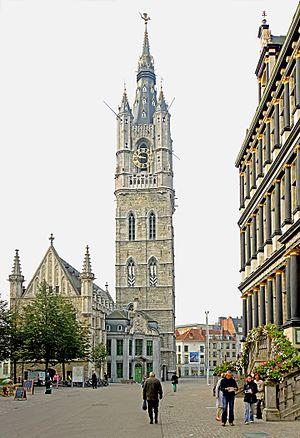
Gand, en néerlandais : Gent, est une ville belge néerlandophone, située en Région flamande au confluent de la Lys et de l'Escaut. C'est le chef-lieu de la province de Flandre-Orientale et depuis 1559 le siège de l'évêché de Gand. Avec 255 000 habitants, c'est la deuxième commune la plus peuplée de Belgique, après Anvers. L'agglomération gantoise compte environ 455 000 habitants.